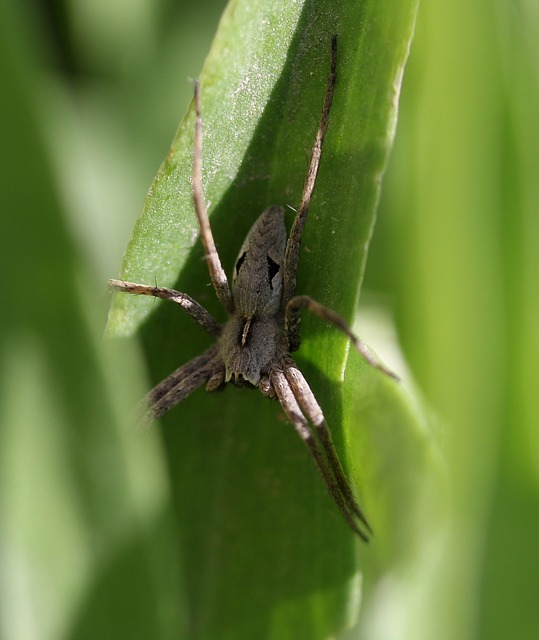
Label: spider